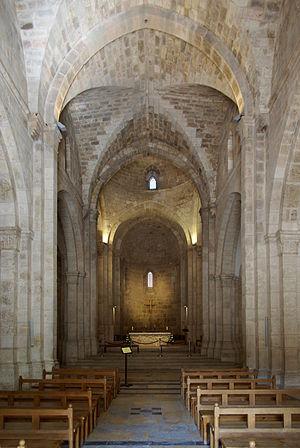
Eglise Sainte-Anne à Jérusalem.